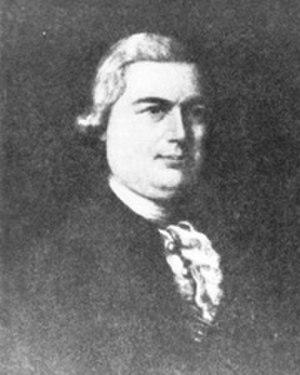
Depuis la création des États-Unis en 1790, l'État de Rhode Island élit deux sénateurs, membres du Sénat fédéral.
Theodore Foster est un avocat et homme politique américain du Rhode Island. Il était membre du Parti fédéraliste et plus tard du Parti national-républicain. Il a été l'un des deux premiers sénateurs américains du Rhode Island.